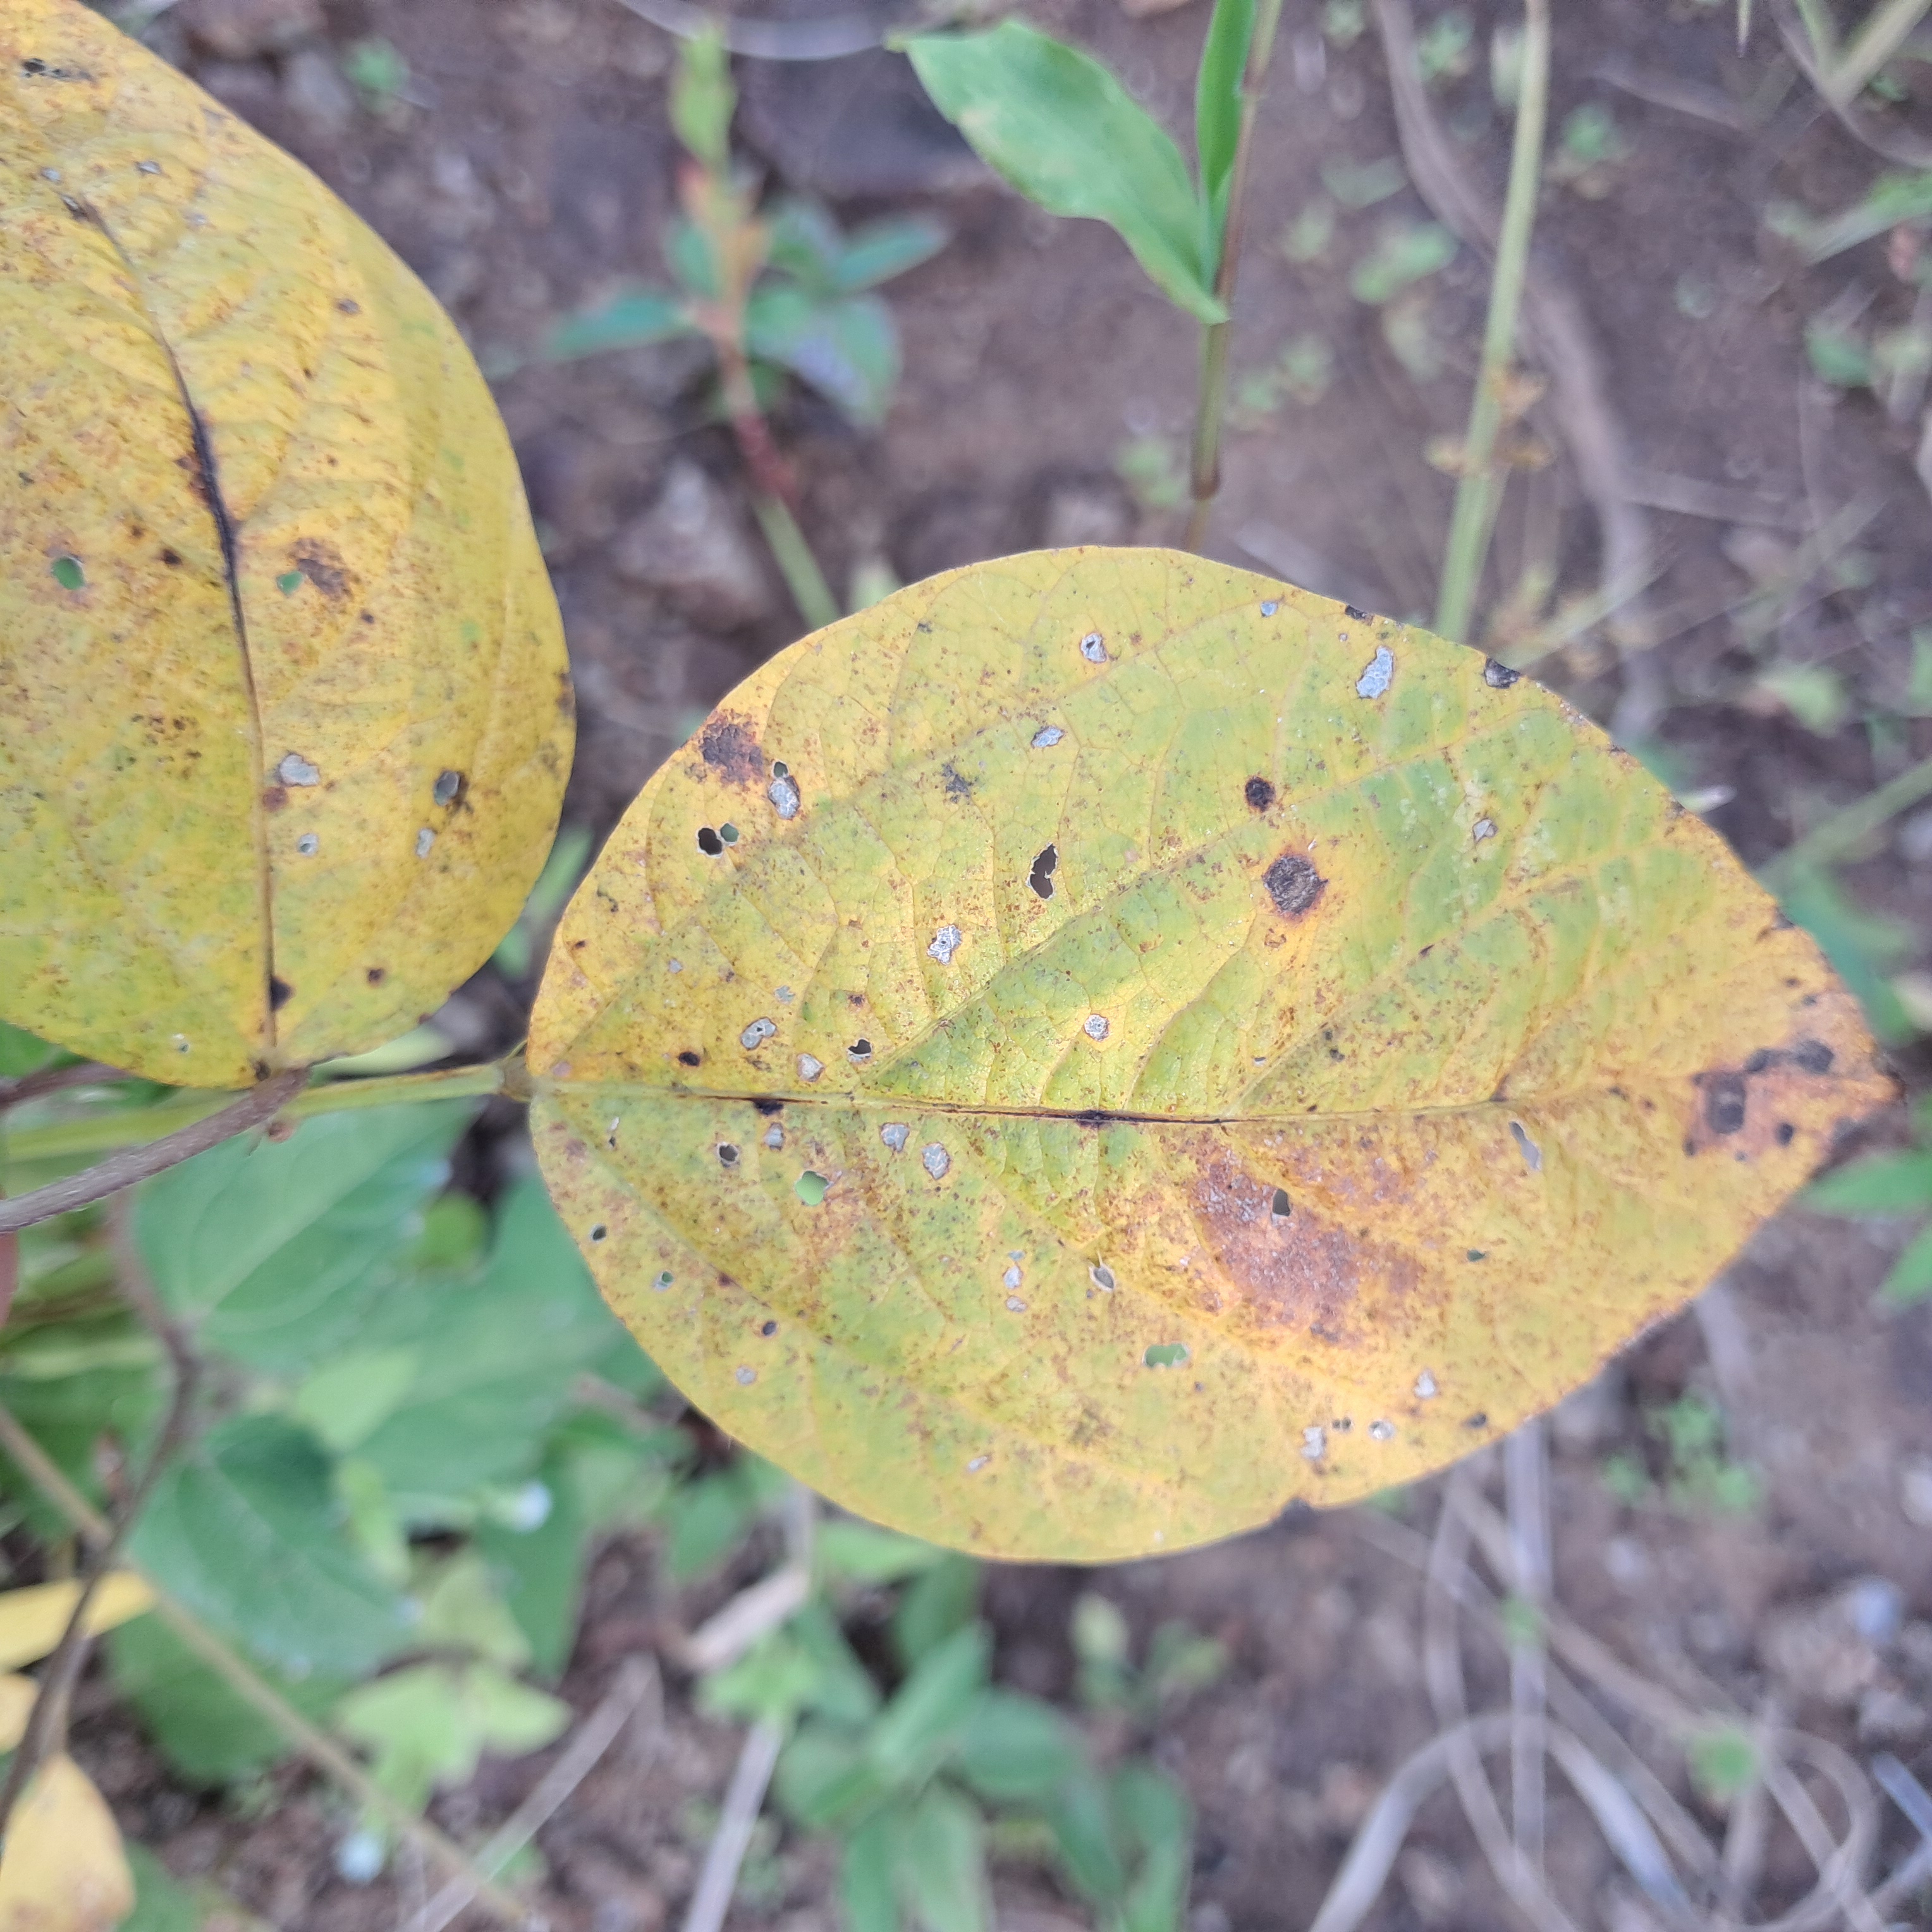
Label: Rust